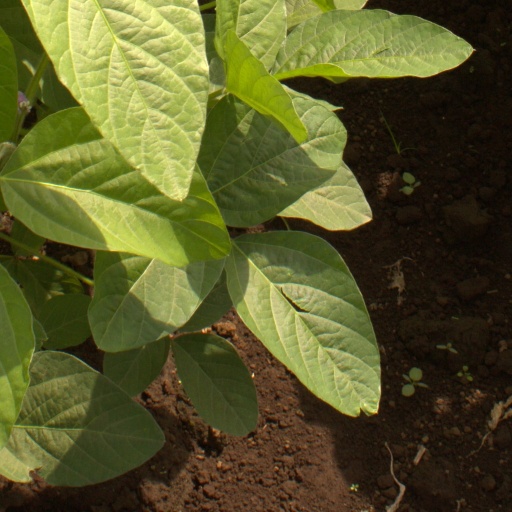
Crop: soybean